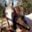
Label: horse